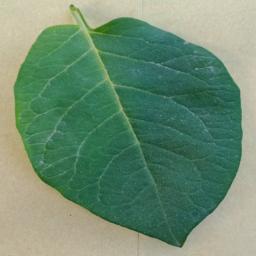
Label: Potato___Healthy